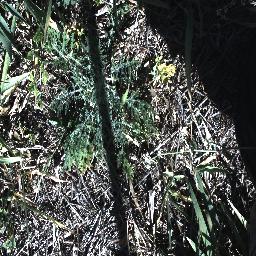
Label: parthenium